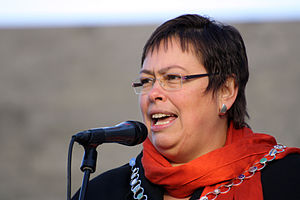
Rita Ottervik
Rita Ottervik.
Rita Irene Ottervik er en norsk politiker fra Arbeiderpartiet. Hun har været medlem af Trondheim bystyre siden 1999 og ordfører siden 2003. Før dette havde hun en række hverv i politik og organisationsliv.